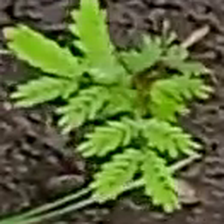
Weed species: Dwarf_cassia_(Chamaecrista pumila)